Flatlander (short story collection)

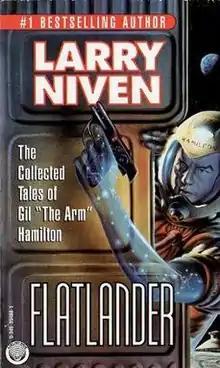
First edition, published by Del Rey Books. Cover art by Chris Moore.

Flatlander is a 1995 collection of stories by American writer Larry Niven, all set in Known Space. It is the definitive collection of all stories by Niven about ARM agent Gil Hamilton. Many of the stories revolve around the theme of involuntary organ transplantation.